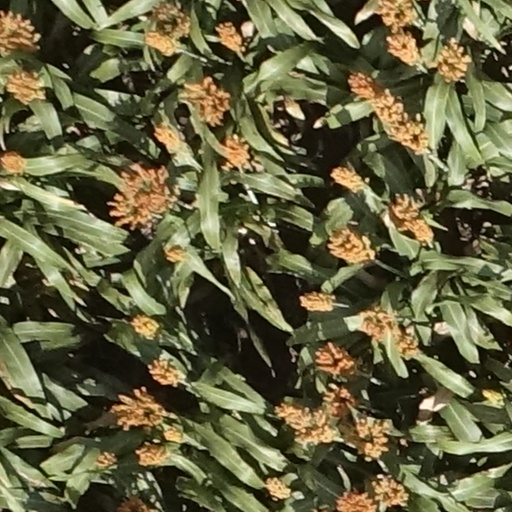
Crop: sorghum